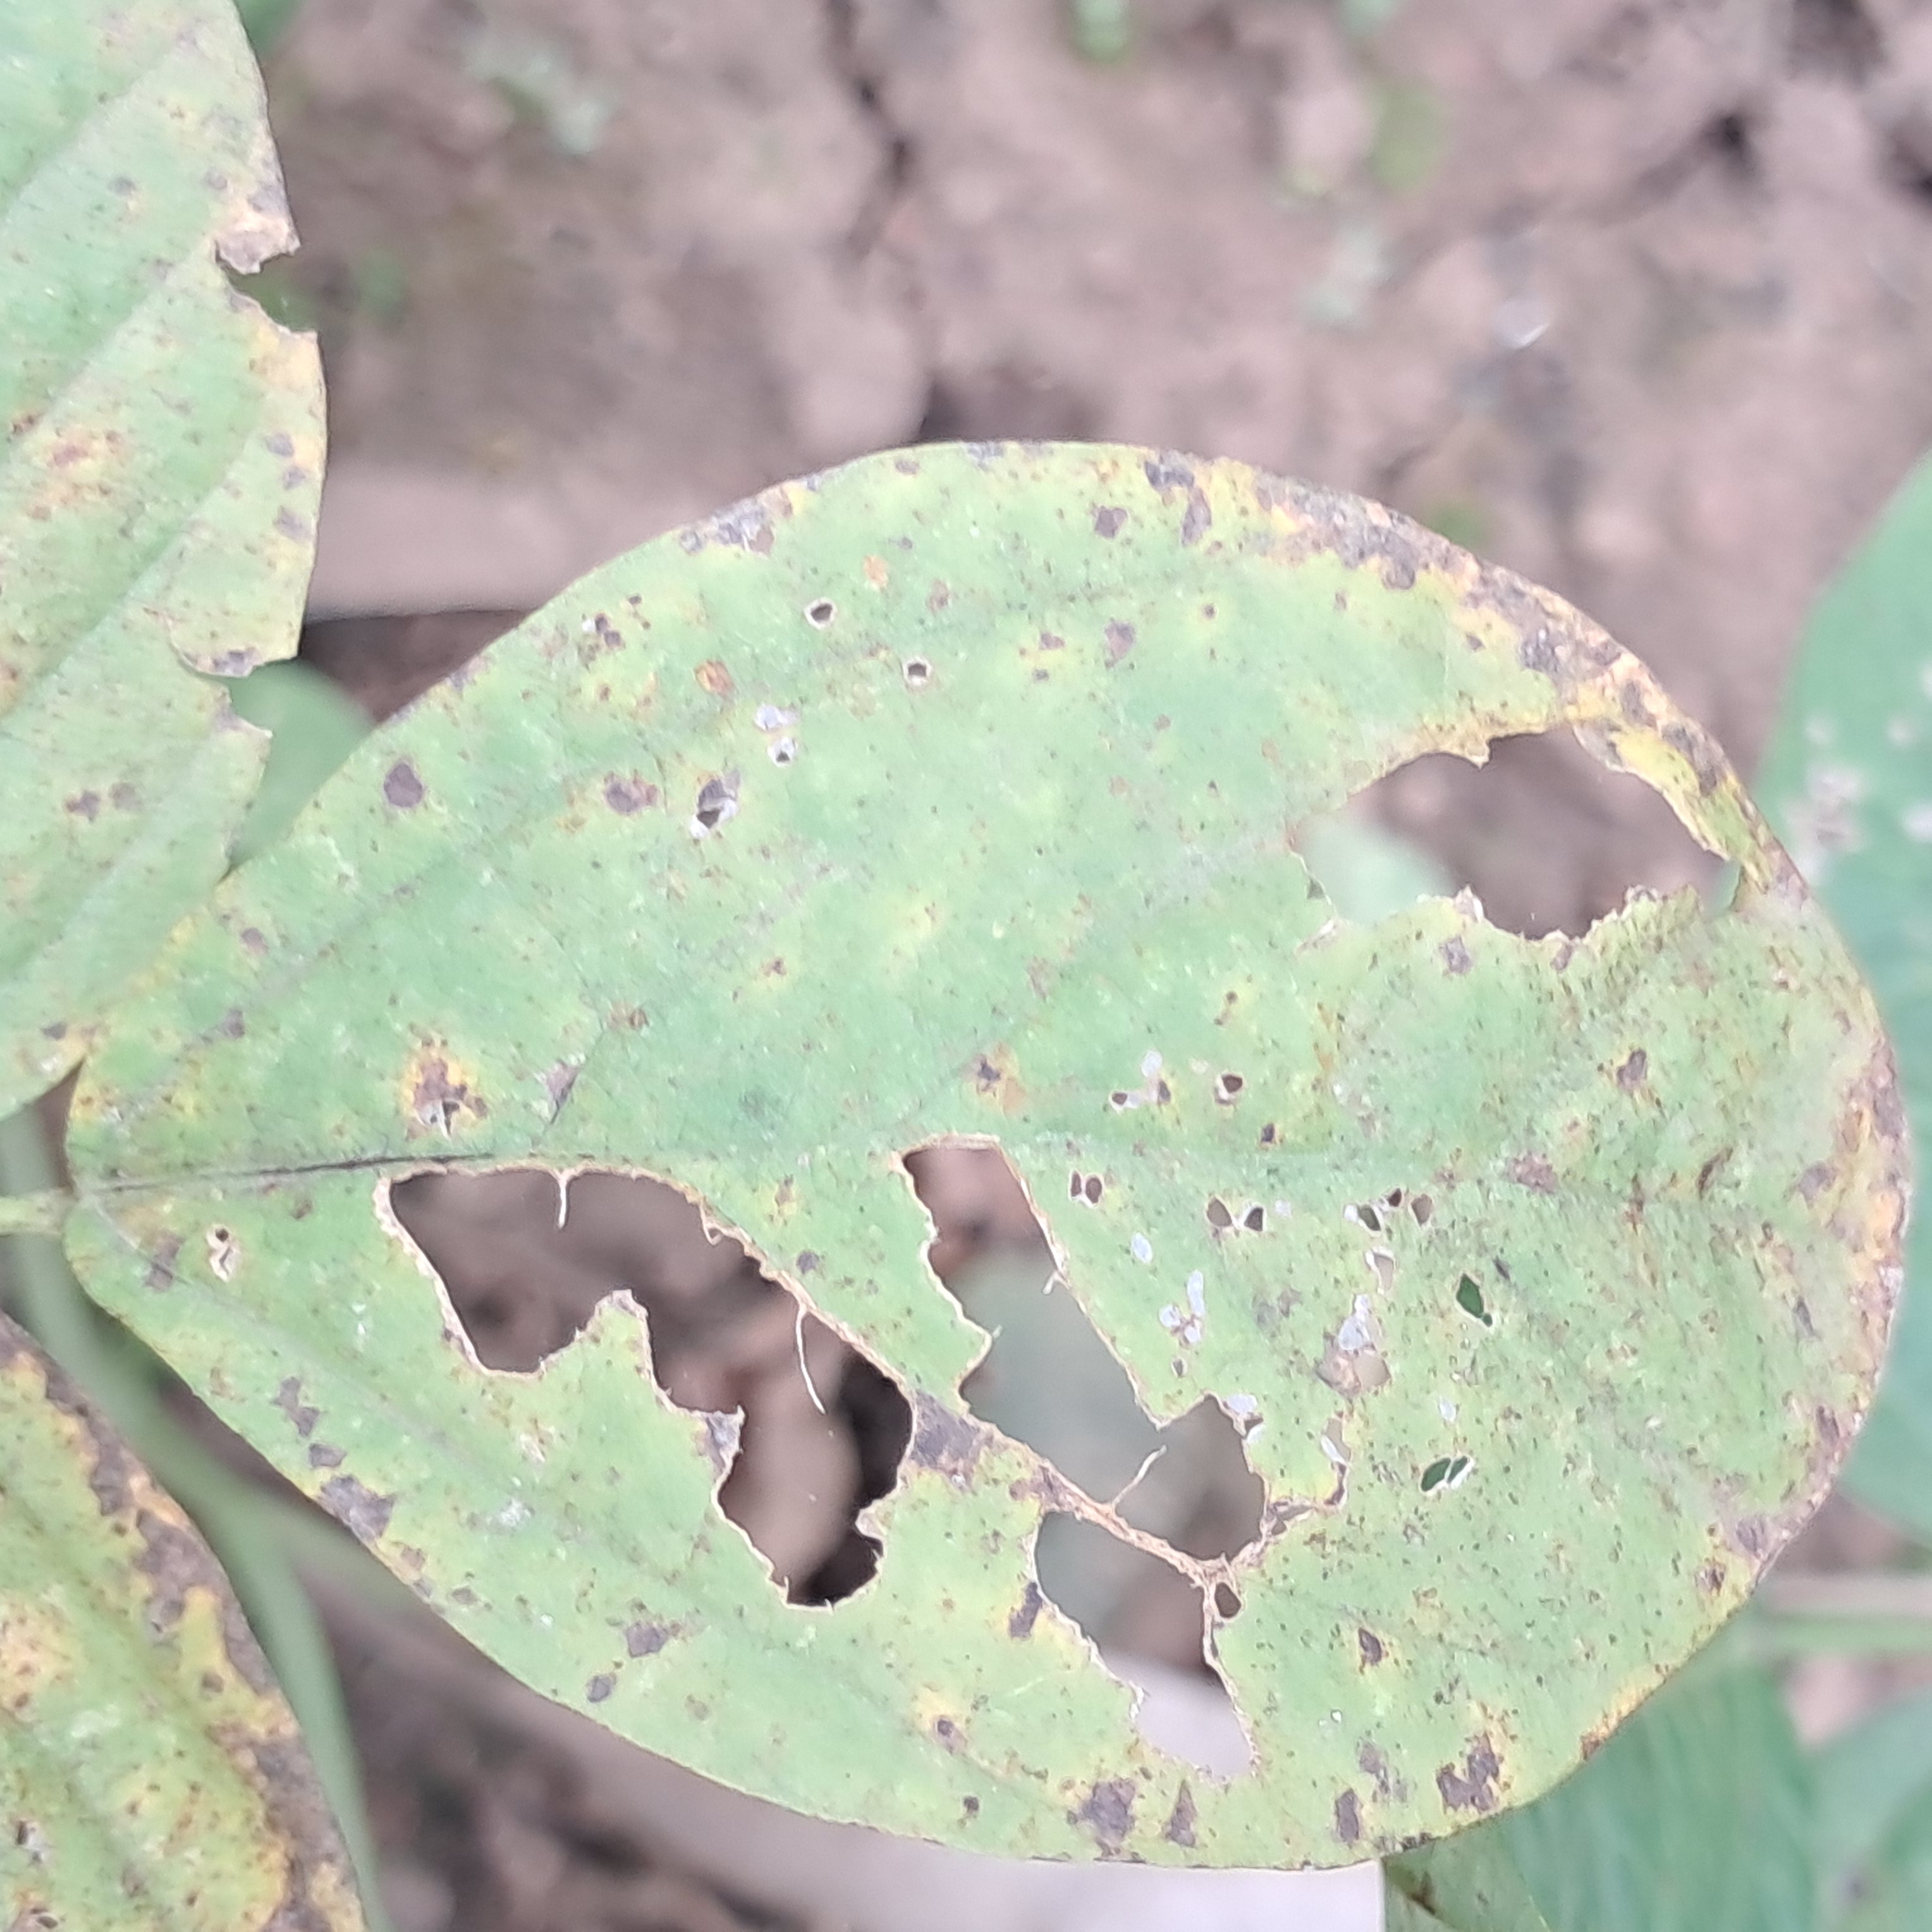
Label: Caterpillar_Semilooper_Pest